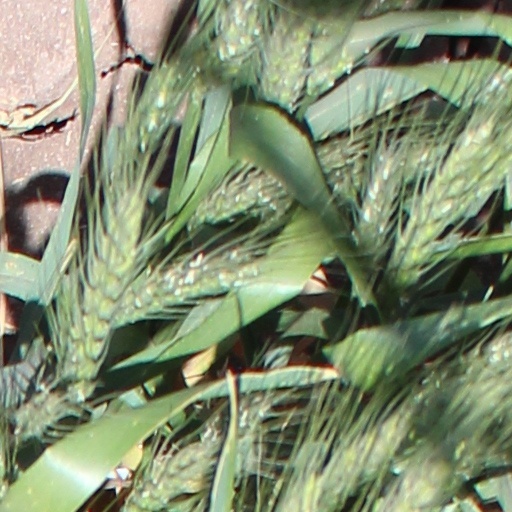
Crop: wheat